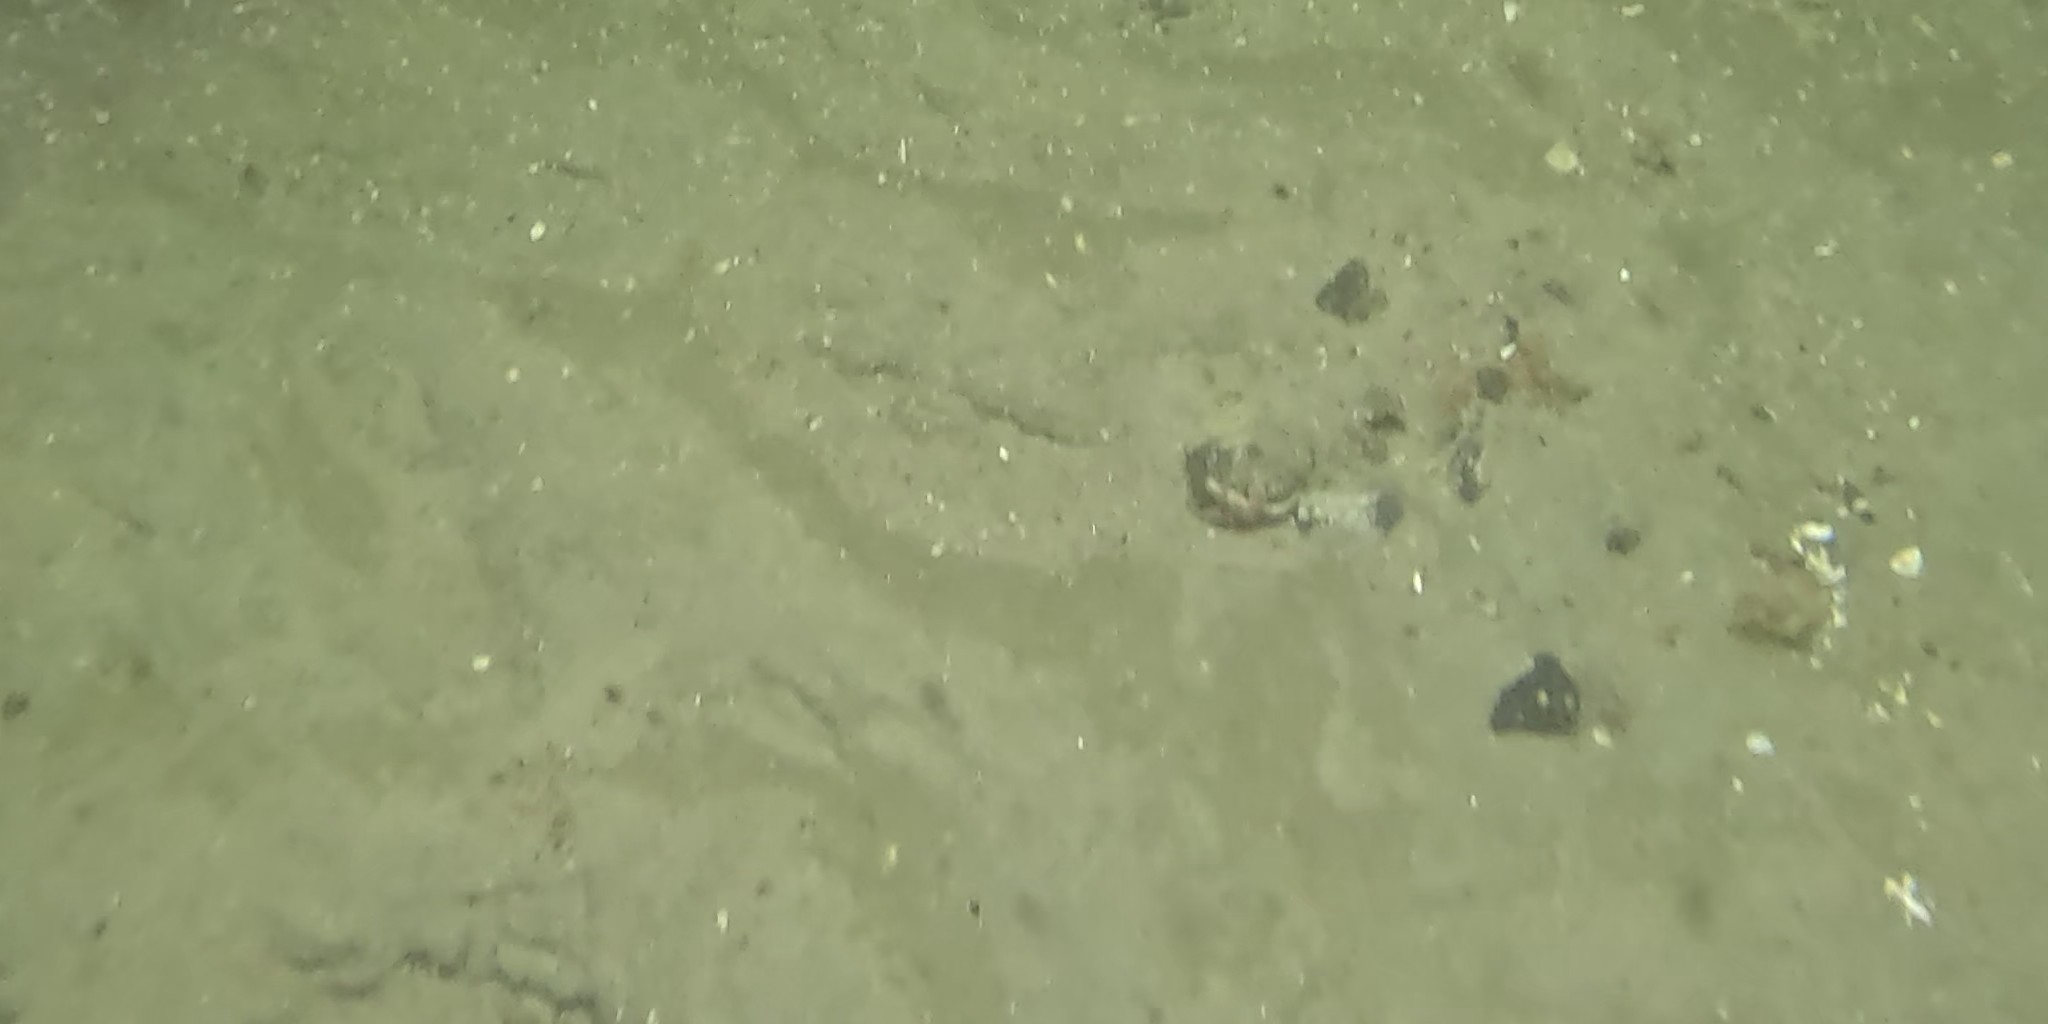
Seabed habitat: sand